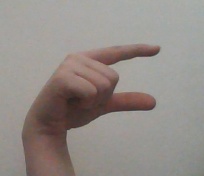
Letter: dal